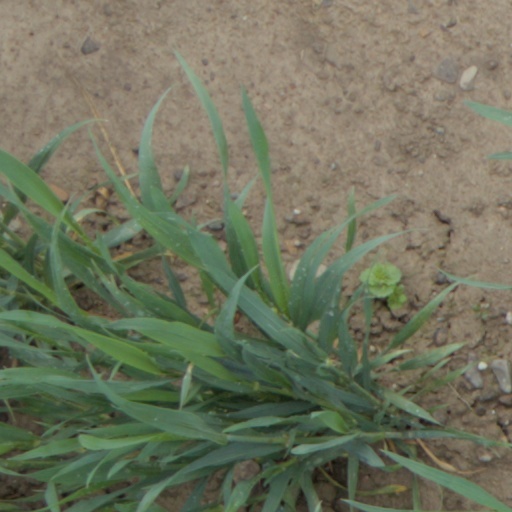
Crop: wheat